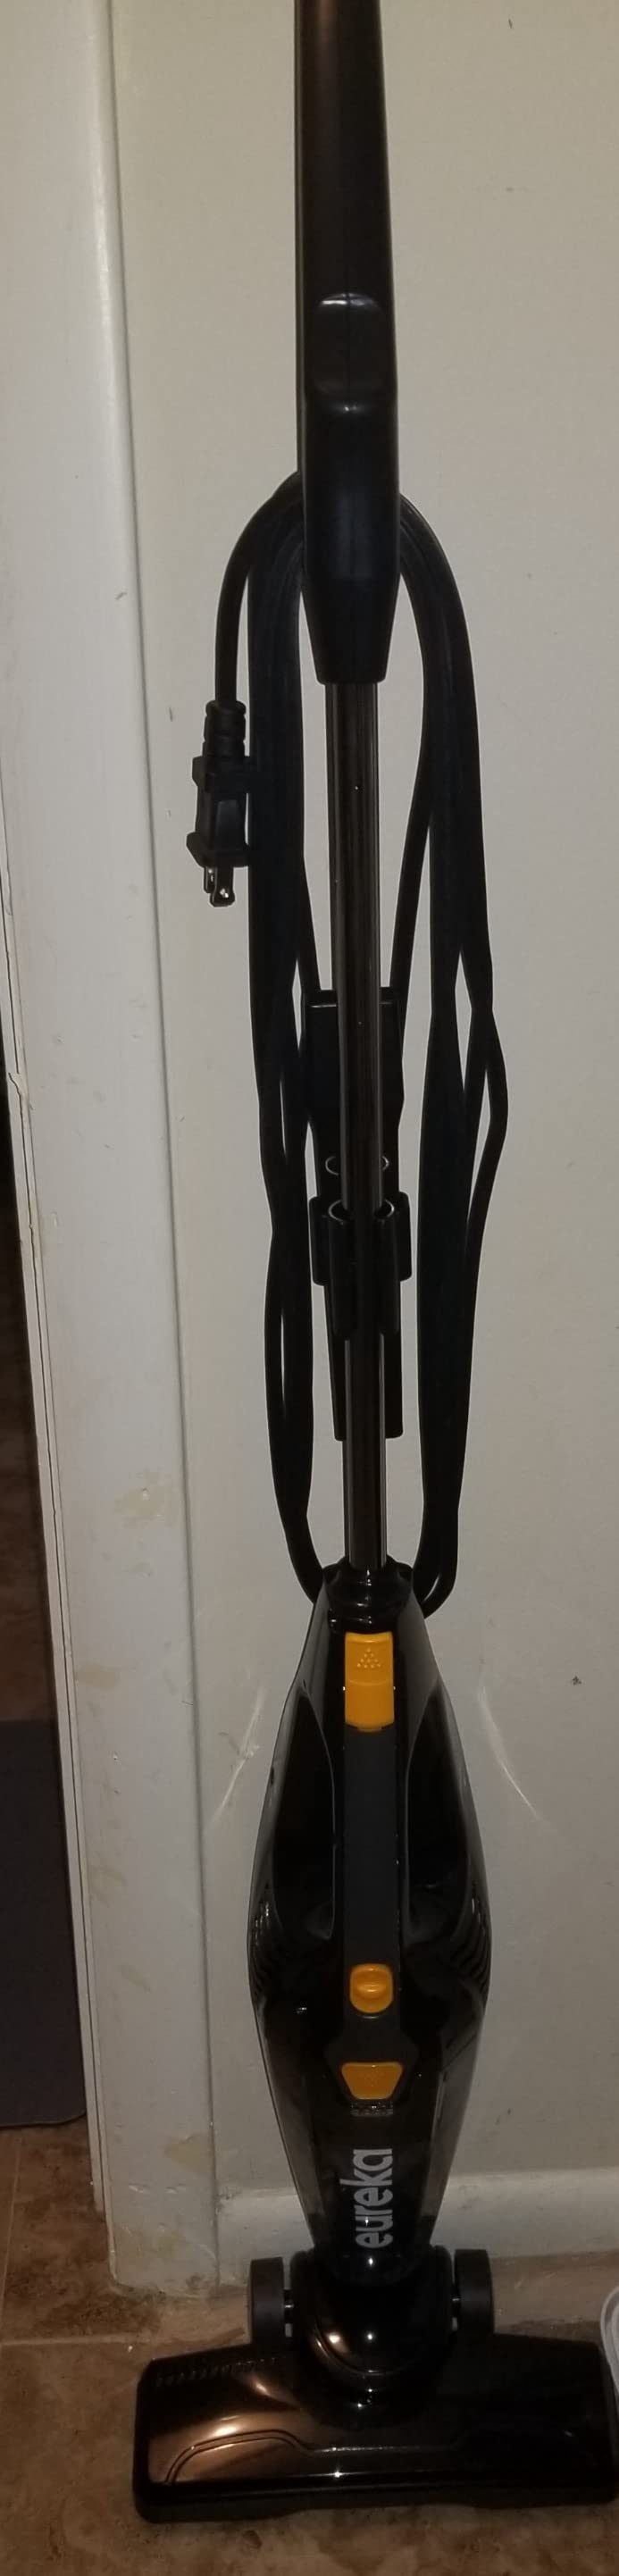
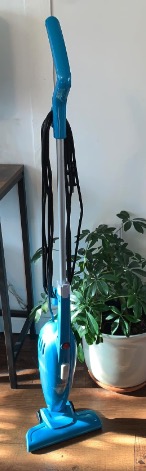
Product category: items_vacuum
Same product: no